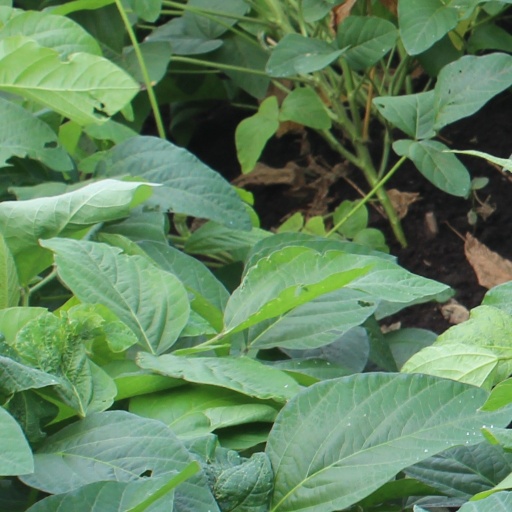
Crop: soybean